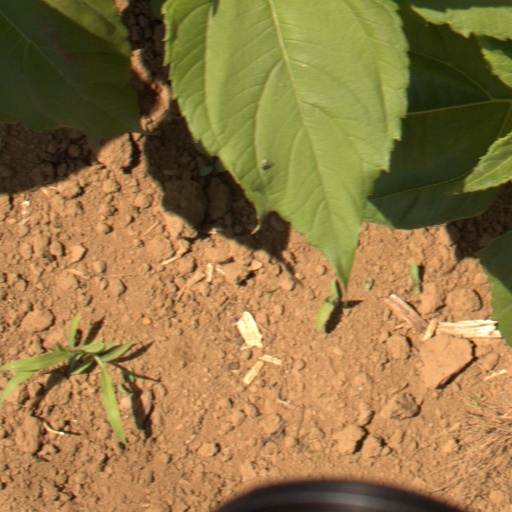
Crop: Jerusalem artichoke